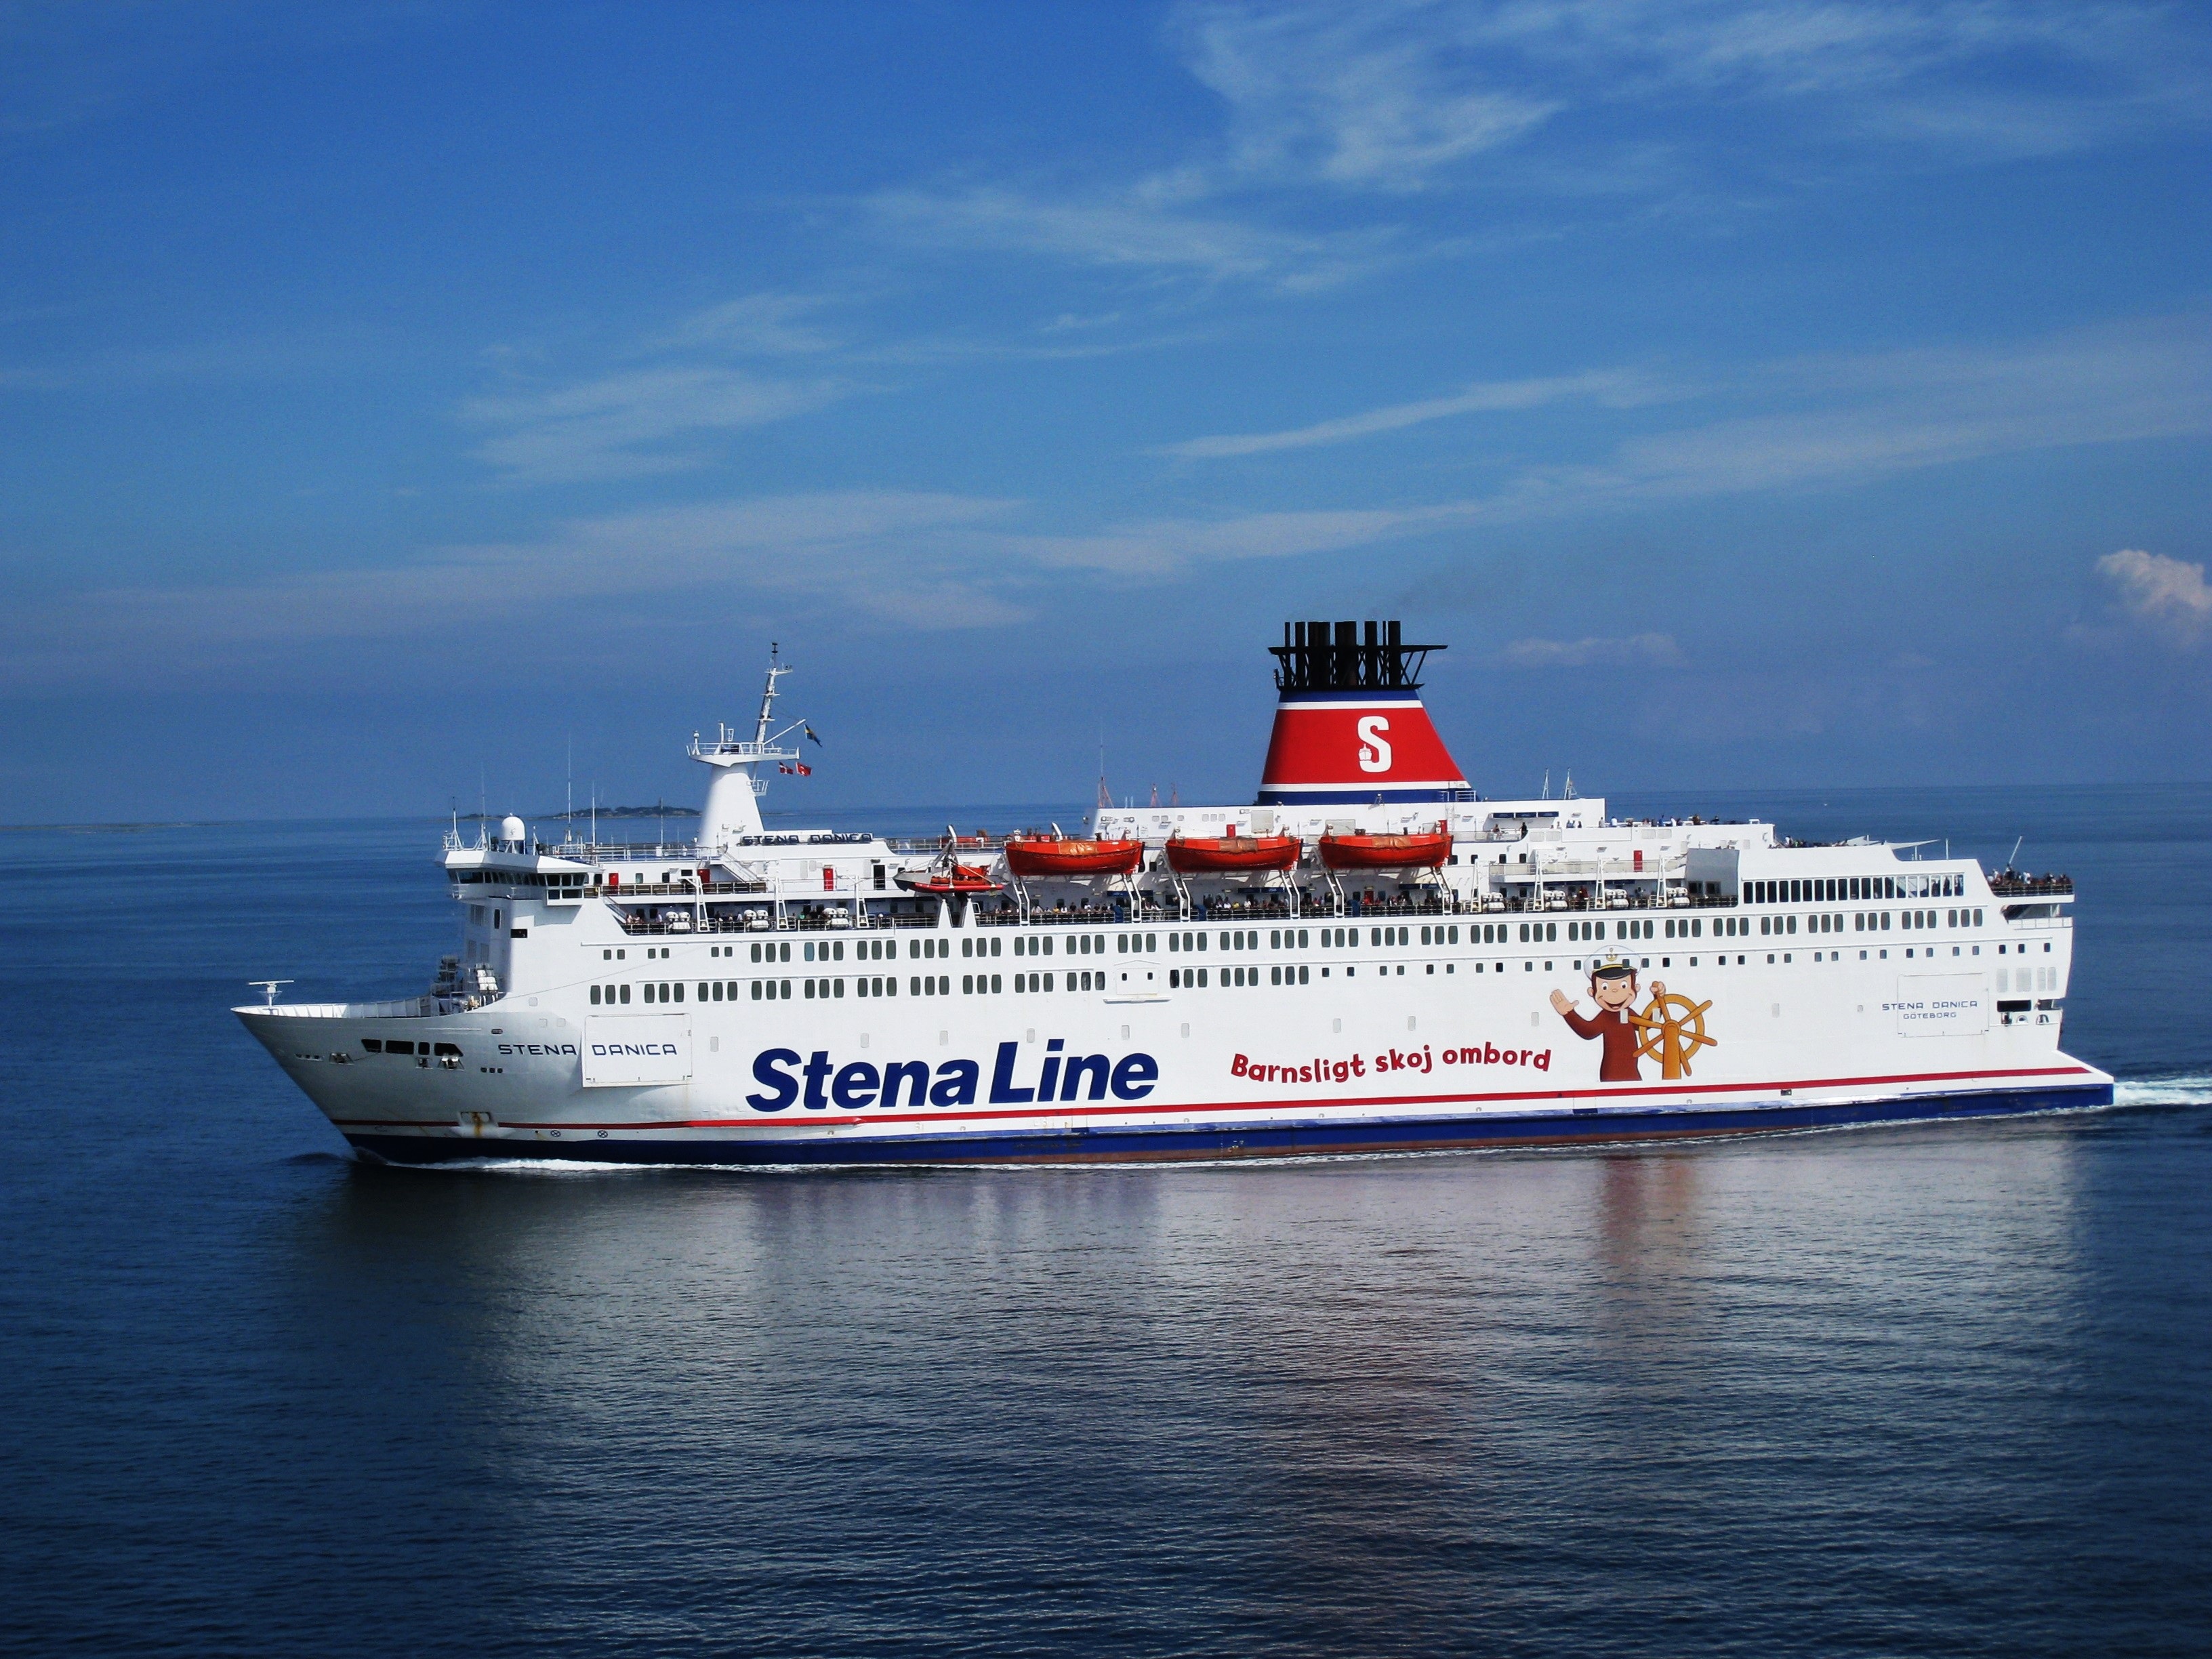
sea, white, crossing, ship, vehicle, chimney, holiday, blue, cargo ship, blue sky, ferry, channel, watercraft, cruise ship, baltic sea, container ship, motor ship, passenger ship, summer holiday, freight transport, ocean liner, known, roll on roll off, stenafaehre, sweden ferry, silent lake